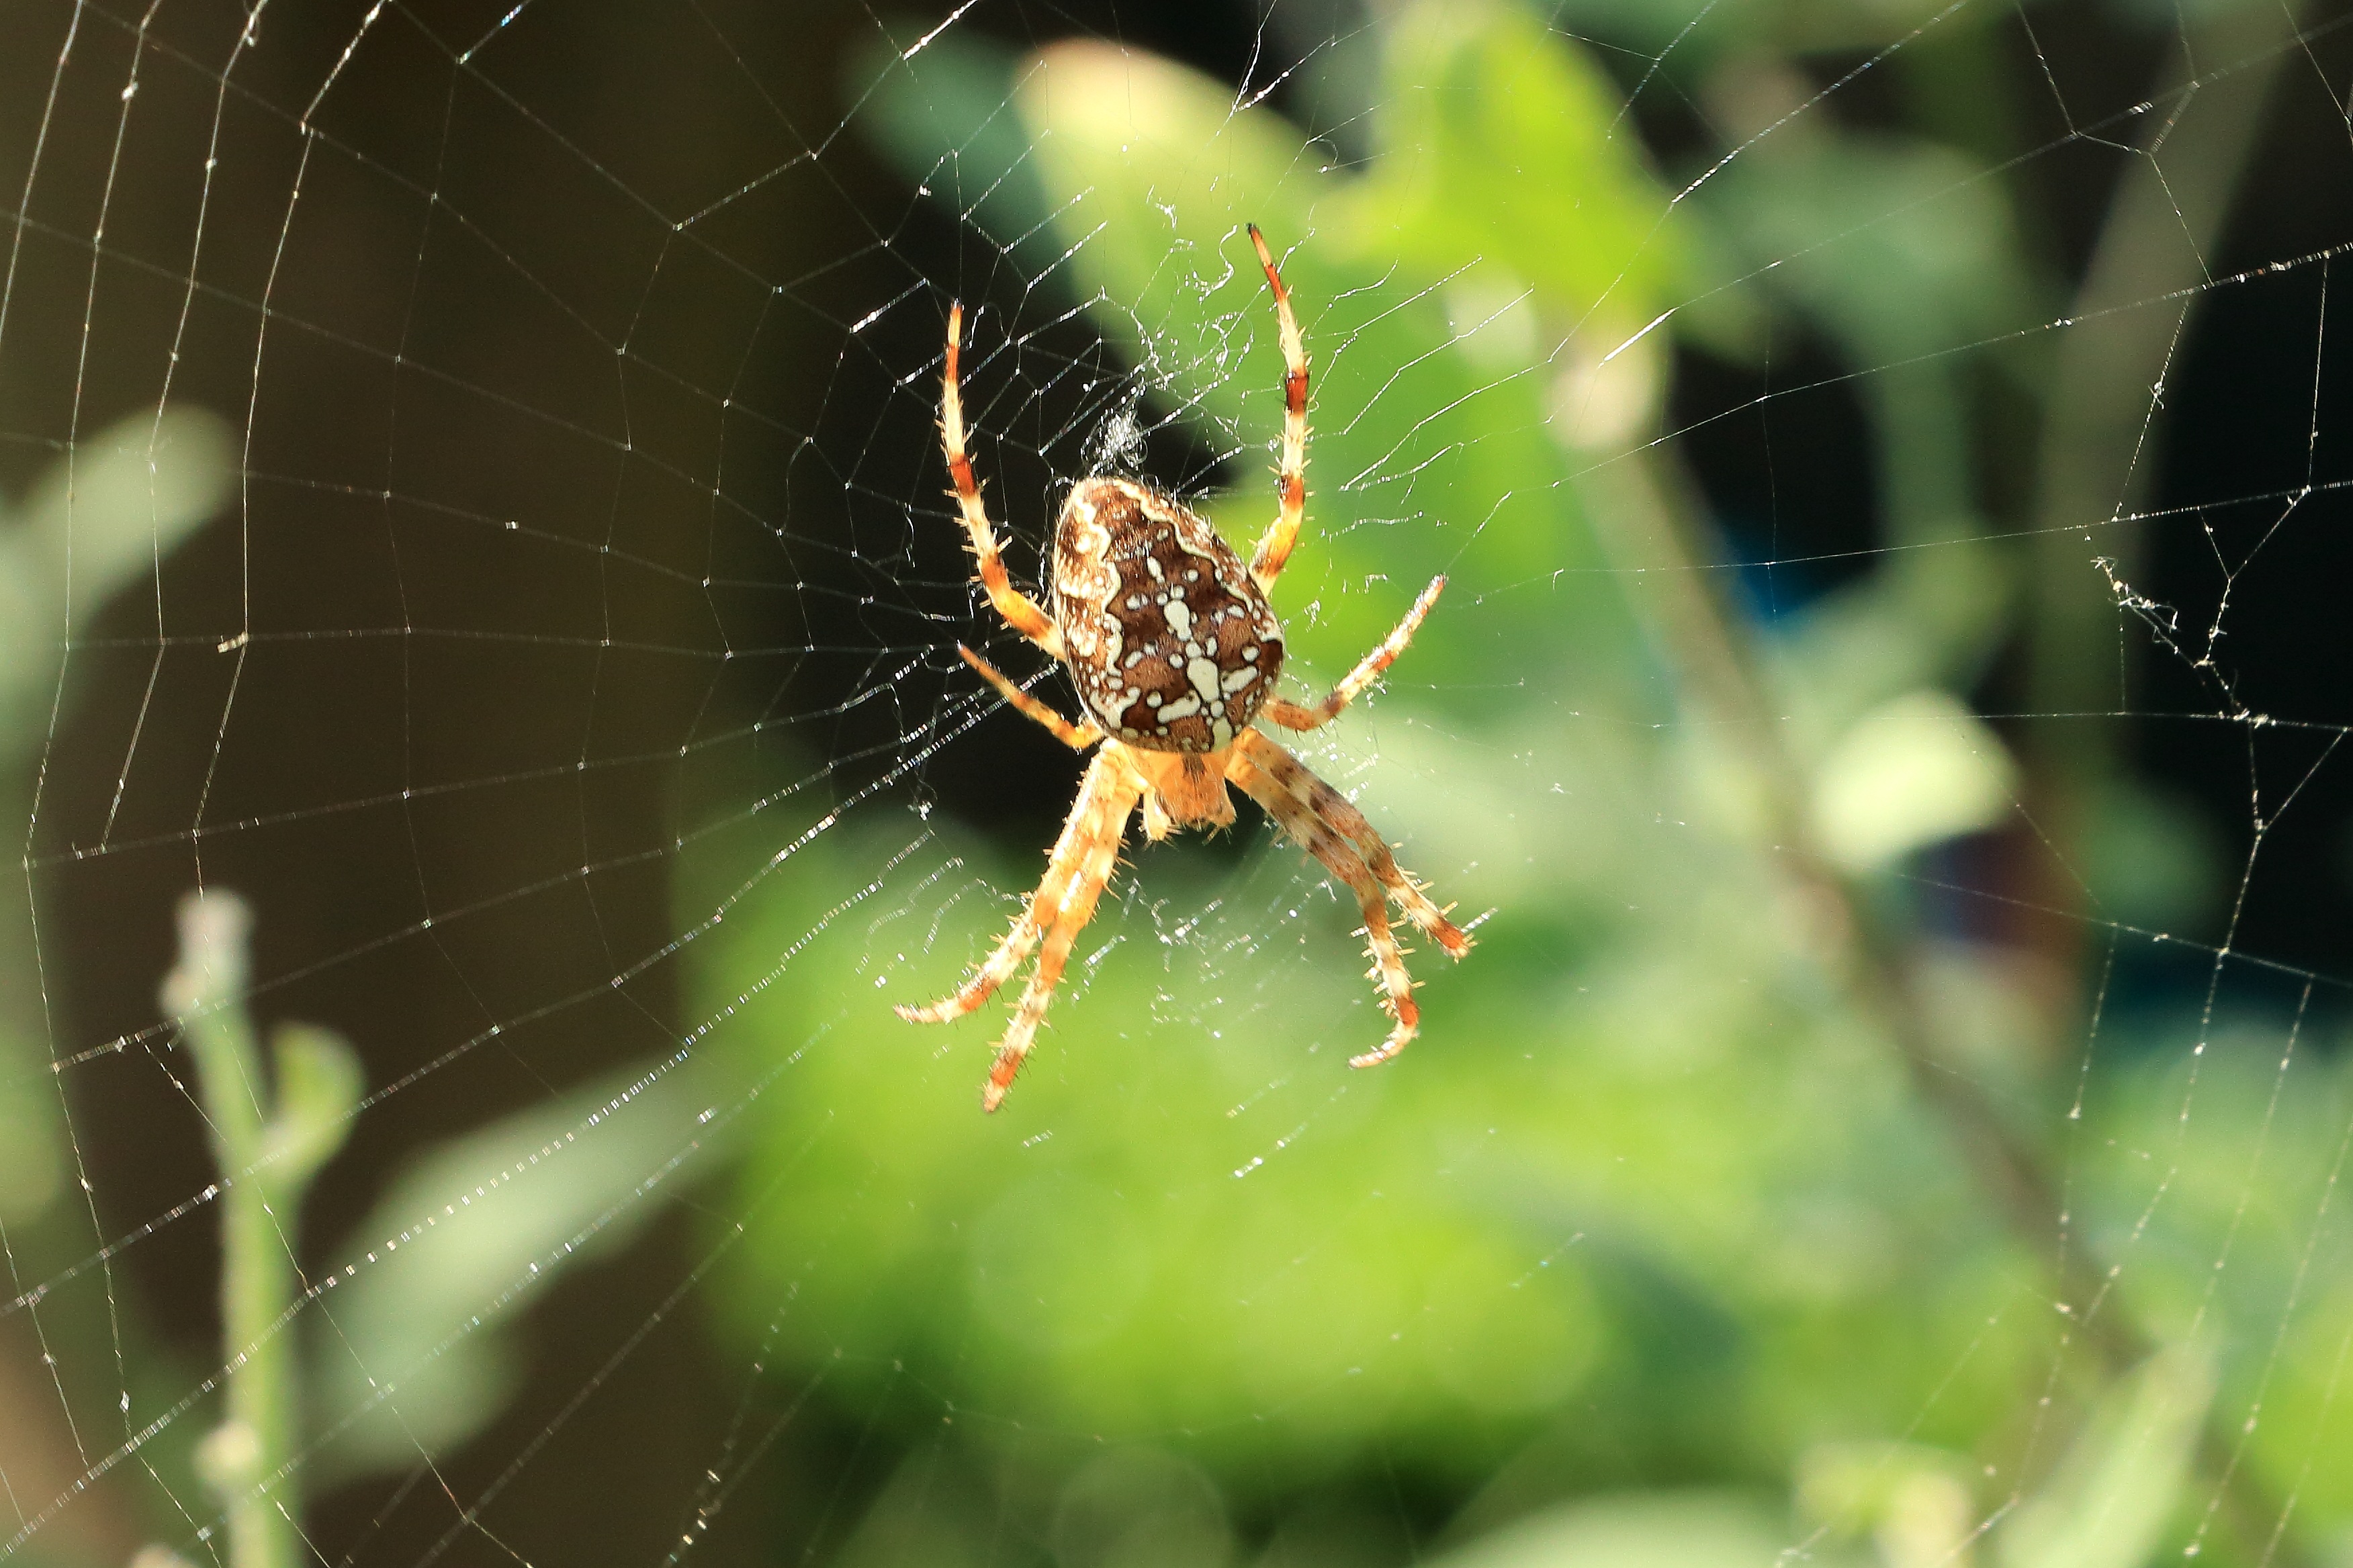
nature, photography, insect, cross, close, fauna, material, invertebrate, spider web, cobweb, close up, spider, arachnid, argiope, macro photography, arthropod, european garden spider, araneus, orb weaver spider, yellow garden spider